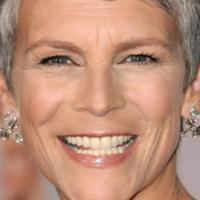
Age group: age 66-80